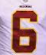
Number: 6